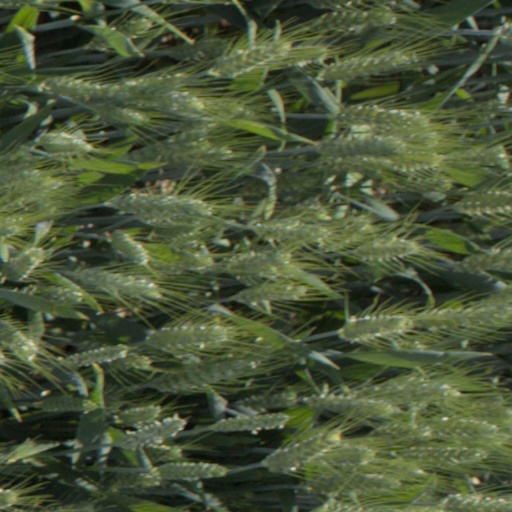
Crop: wheat